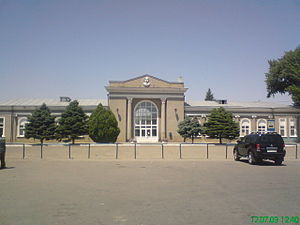
Budjonnovsk
Budjonnovsk er en by i Stavropol kraj i Nordkaukasiske føderale distrikt, i den sydlige del af Den Russiske Føderation med 62.495 indbyggere. Byen blev grundlagt i 1799 og havde tidligere navnene Svyatoy Krest og Prikumsk.